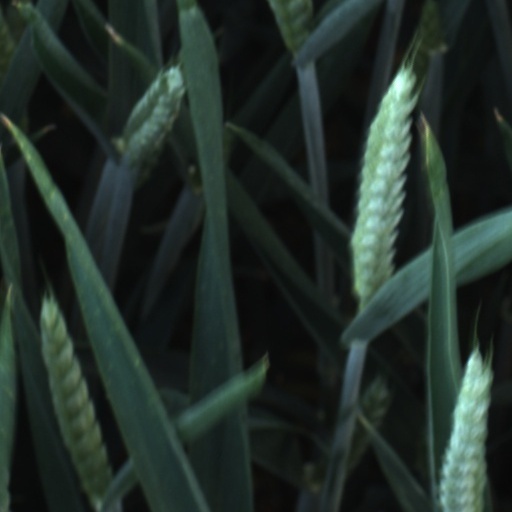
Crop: wheat